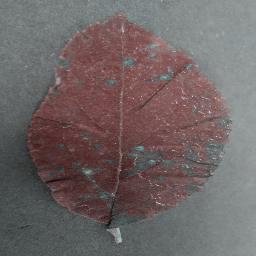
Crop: apple
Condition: cedar_rust